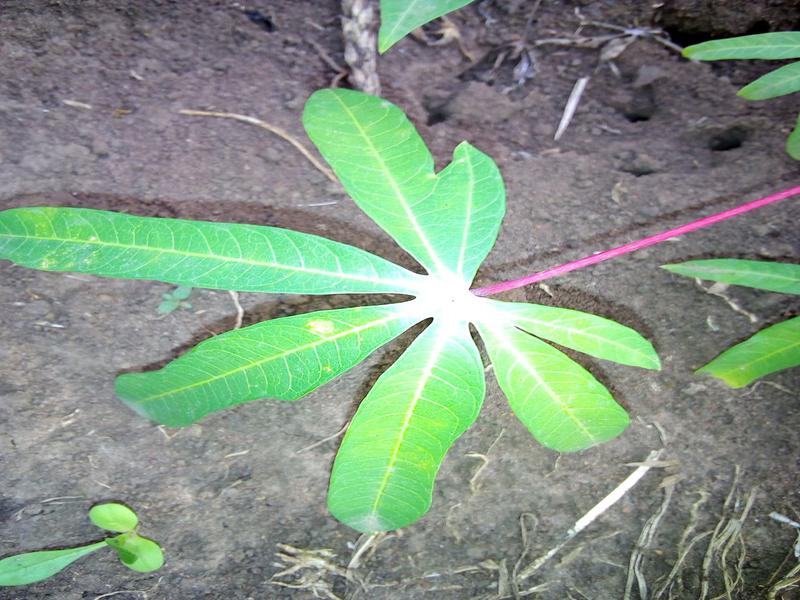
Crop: cassava
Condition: healthy